Yekaterina Abramova

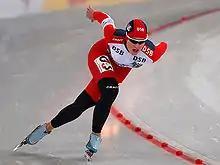
Abramova at the 2008 World Cup in Hamar

Yekaterina Konstantinovna Abramova (born 14 April 1982) is a Russian speed skater who won a bronze medal in the women's team pursuit at the 2006 Winter Olympics.